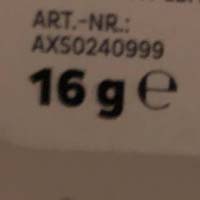
Plastic recycling code class: 8_no_plastic